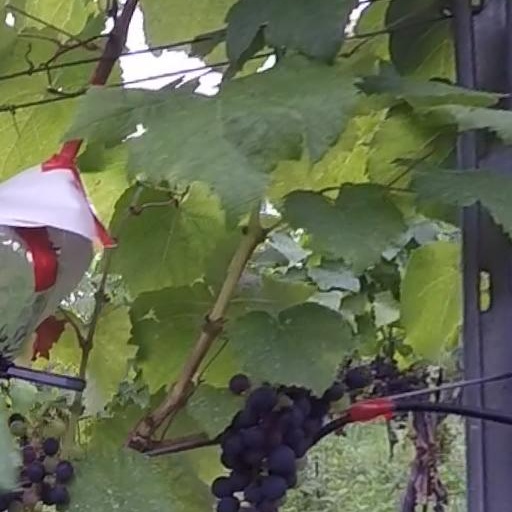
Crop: grape